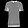
Label: T - shirt / top